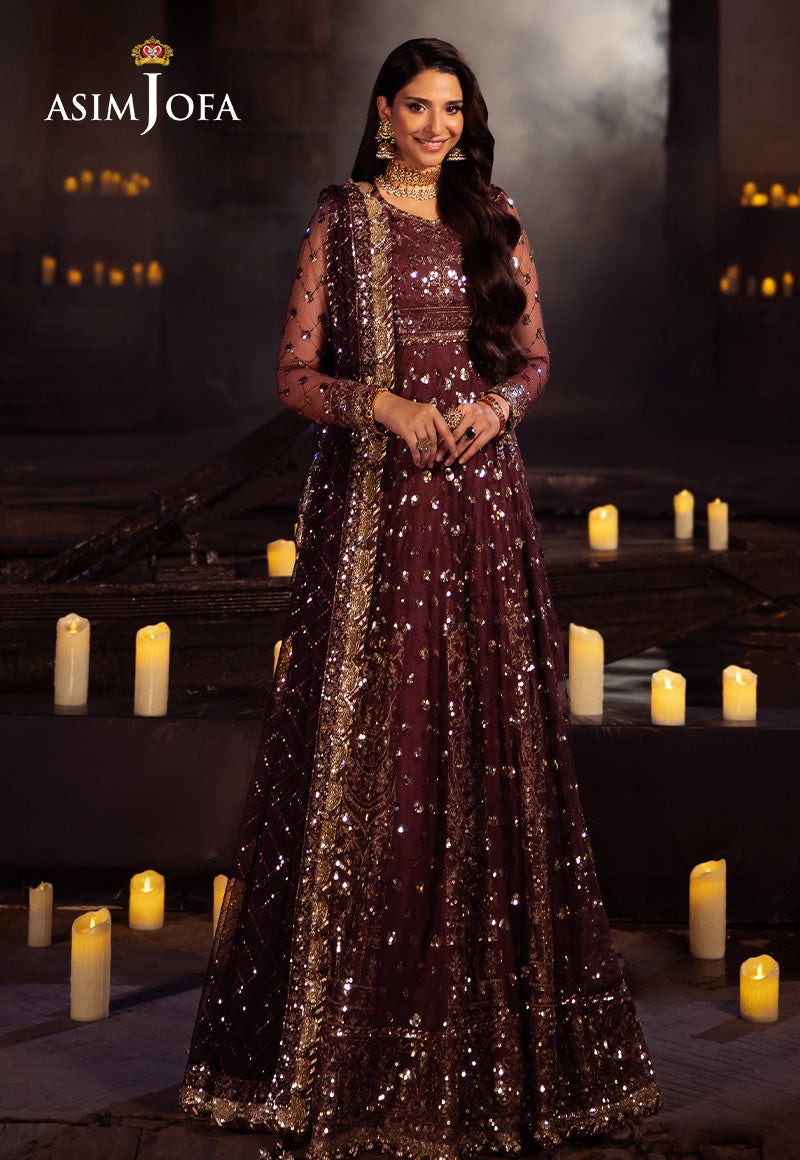
burgundy beaded net lehenga with